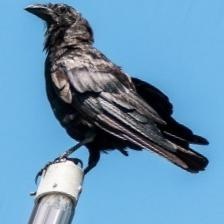
Species: CROW
Scientific name: CORVUS